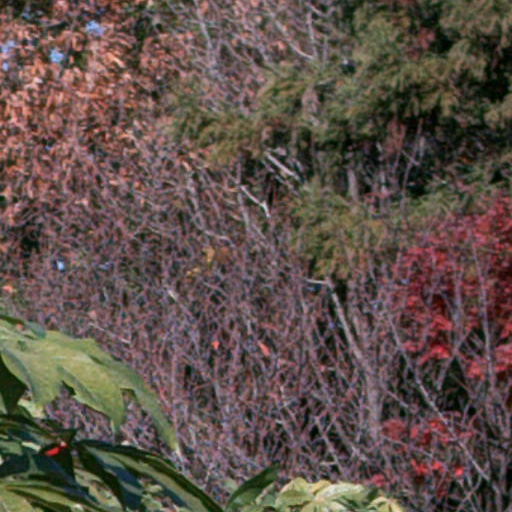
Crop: cassava